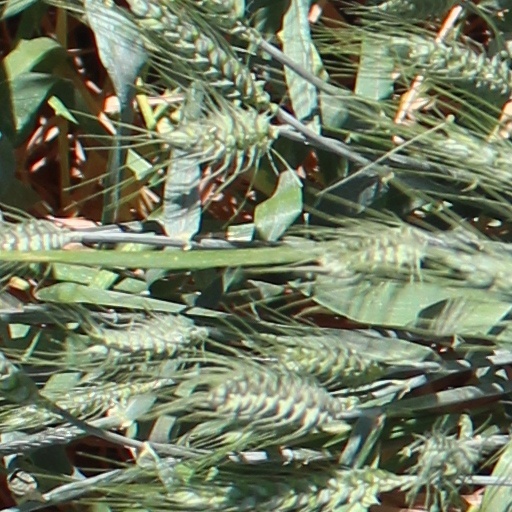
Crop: wheat